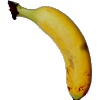
Label: Banana Lady Finger 1